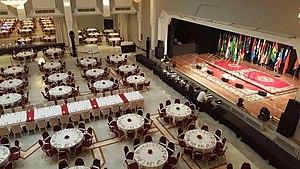
Photo de la salle Royale durant le congrès International de la Justice en Avril 2018
Premier palais des congrès de Marrakech, il est situé au quartier touristique de l'hivernage à Marrakech, a été inauguré le 30 octobre 1989 par le roi Hassan II et son ex-propriétaire Abdelhadi Alami Srifi qui dirigeait le complexe sous le groupe Dounia PLM.